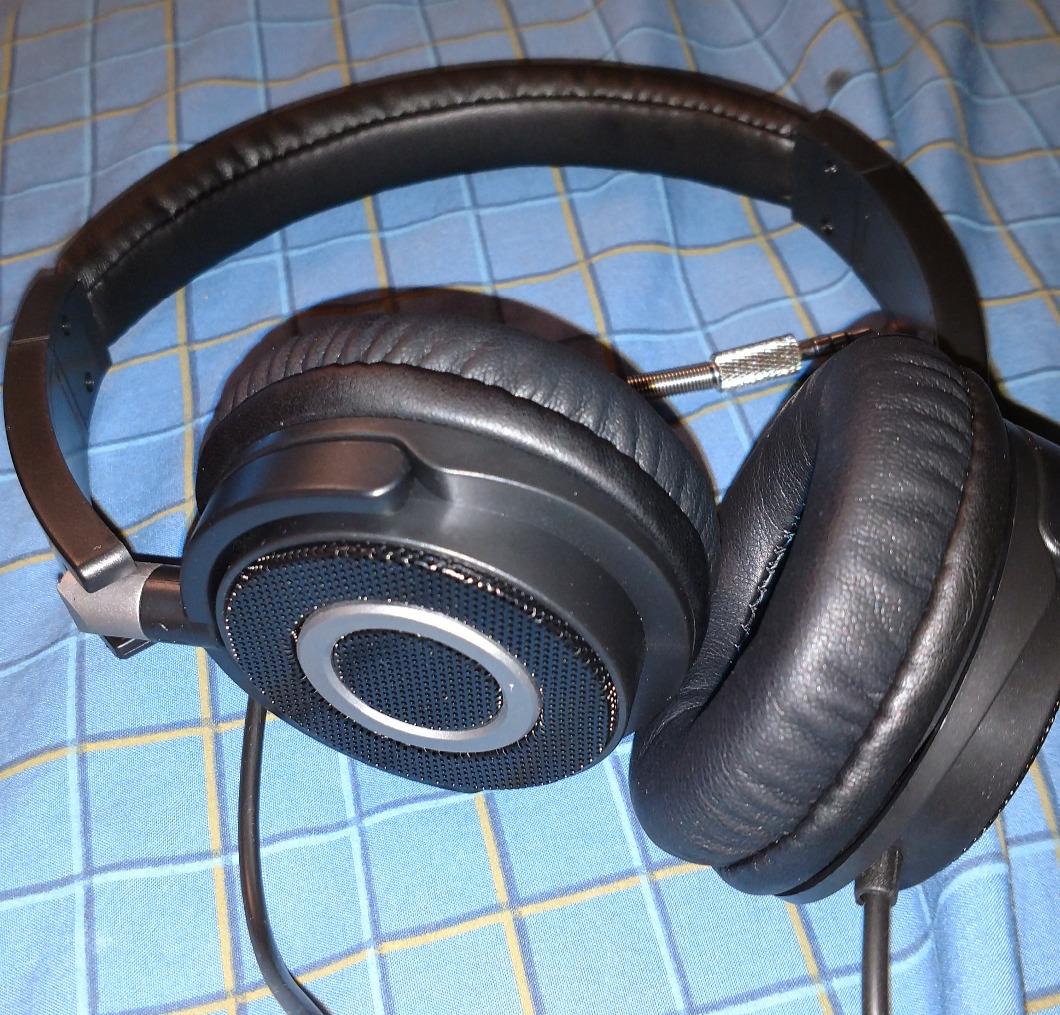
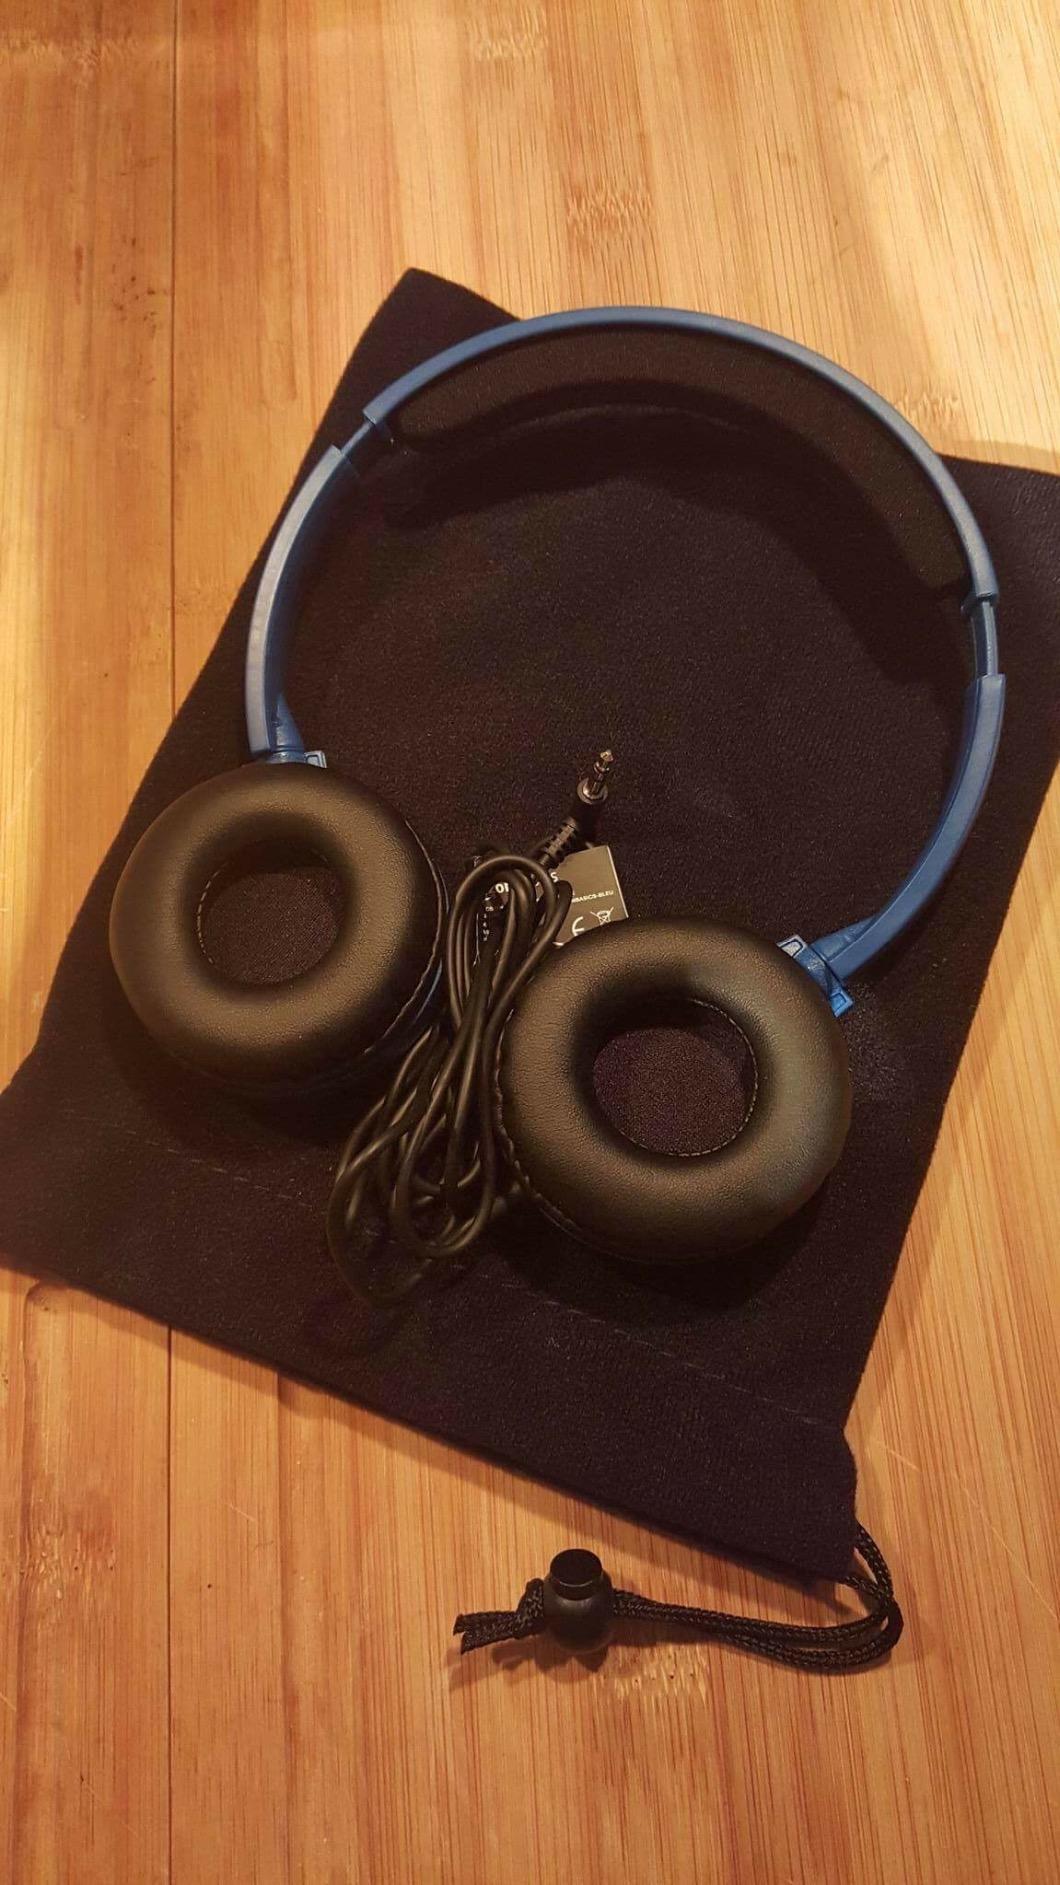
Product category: headphones
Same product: yes